Eric Hansen (travel writer)

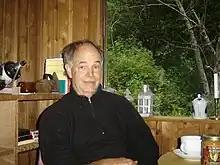
Eric Hansen.

Eric Hansen is an American travel writer, most famous for his book "Stranger in the Forest: On Foot Across Borneo", about a 4,000 km trek through the heartland of Borneo. He lives in San Francisco. For 25 years he has traveled throughout Europe, the Middle East, Australia, Nepal, and Southeast Asia. He lived in the deserts, jungles, rain forests and islands of the Middle East and Asia throughout the 1980s and has worked as a goldsmith, a buffalo catcher, a pig farmer, a wild dog hunter and as a barber in Mother Teresa's 'Home for the Destitute Dying' in Calcutta. His articles, photographs, and reviews have appeared in "The New York Times", "National Geographic", "Travel and Leisure", "Condé Nast Traveler", and "Outside", among other publications worldwide.